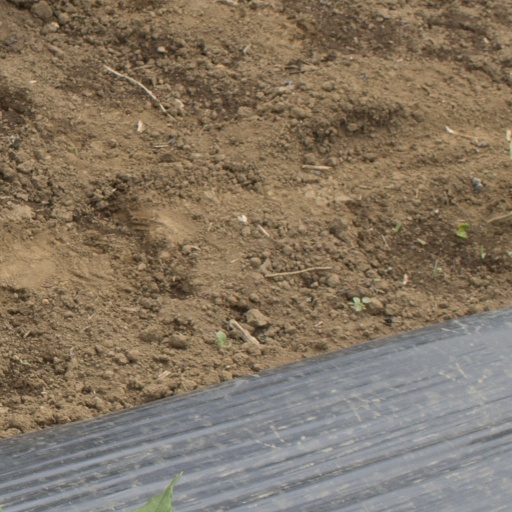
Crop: Jerusalem artichoke